Karel de Visch

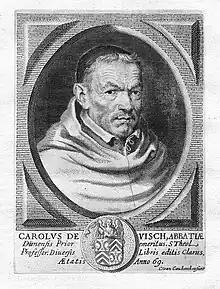
Carolus de Visch at the age of 69

Carolus or Karel de Visch (15 August 159611 April 1666) was a Cistercian bibliographer, and prior of Ten Duinen Abbey.